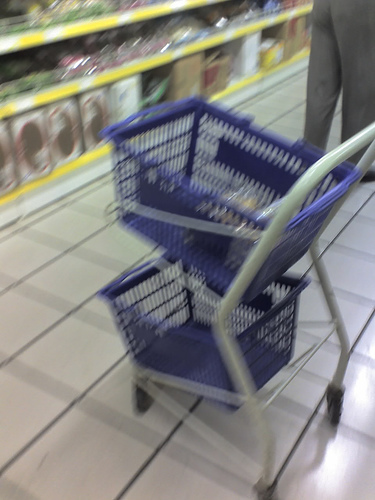
Label: not_food